Immunoproteomics

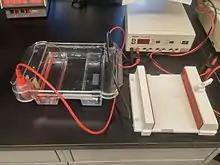
Common 2D-gel electrophoresis apparatus

By coupling liquid chromatography with a variety of other immunodetection techniques such as serological proteome analysis (SERPA), it is possible to analyze the hydrophobicity, PI, relative mass, and antibody reactivity of antibodies within a given serum.